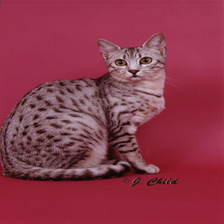
Species: cat
Breed: Egyptian Mau